Mariusz Trepka

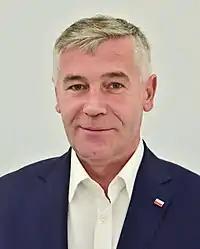
Trepka in 2019

Mariusz Wiesław Trepka (born 6 January 1967) is a Polish politician, local official and manager.